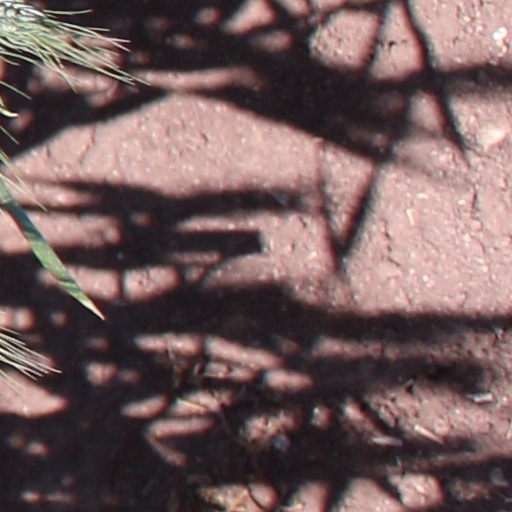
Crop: wheat